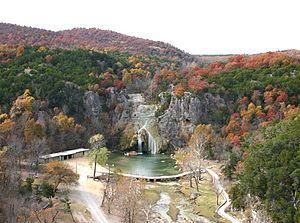
Les montagnes Arbuckle se trouvent dans le Sud de l'État de l'Oklahoma aux États-Unis. Elles se sont formées il y a environ 540 à 440 millions d'années à la fin du Précambrien et au début du Paléozoïque ayant subi par la suite une importante érosion. D'une altitude maximale de 430 mètres, il s'agit davantage de collines que de véritables montagnes. Les altitudes sont plus élevées à l'ouest qu'à l'est. Géologiquement, elles forment l'un des massifs les plus anciens des États-Unis.